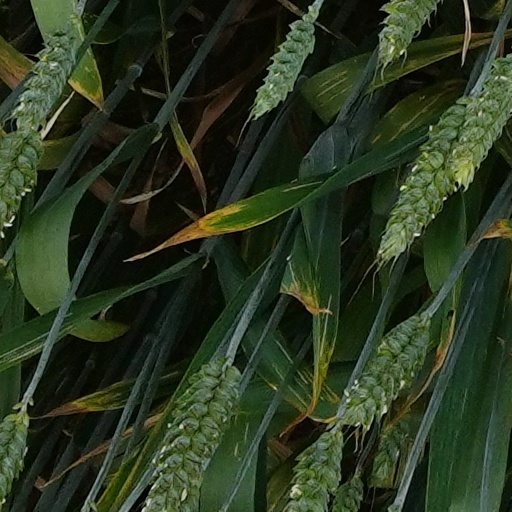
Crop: wheat